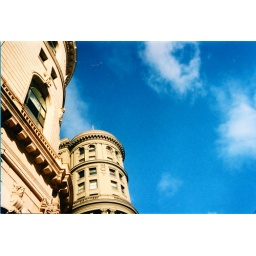
blue sky above San Franciscan buildings